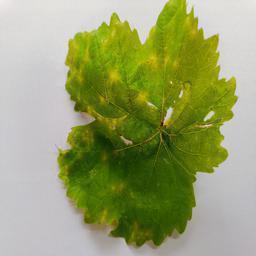
Label: Downy Mildew